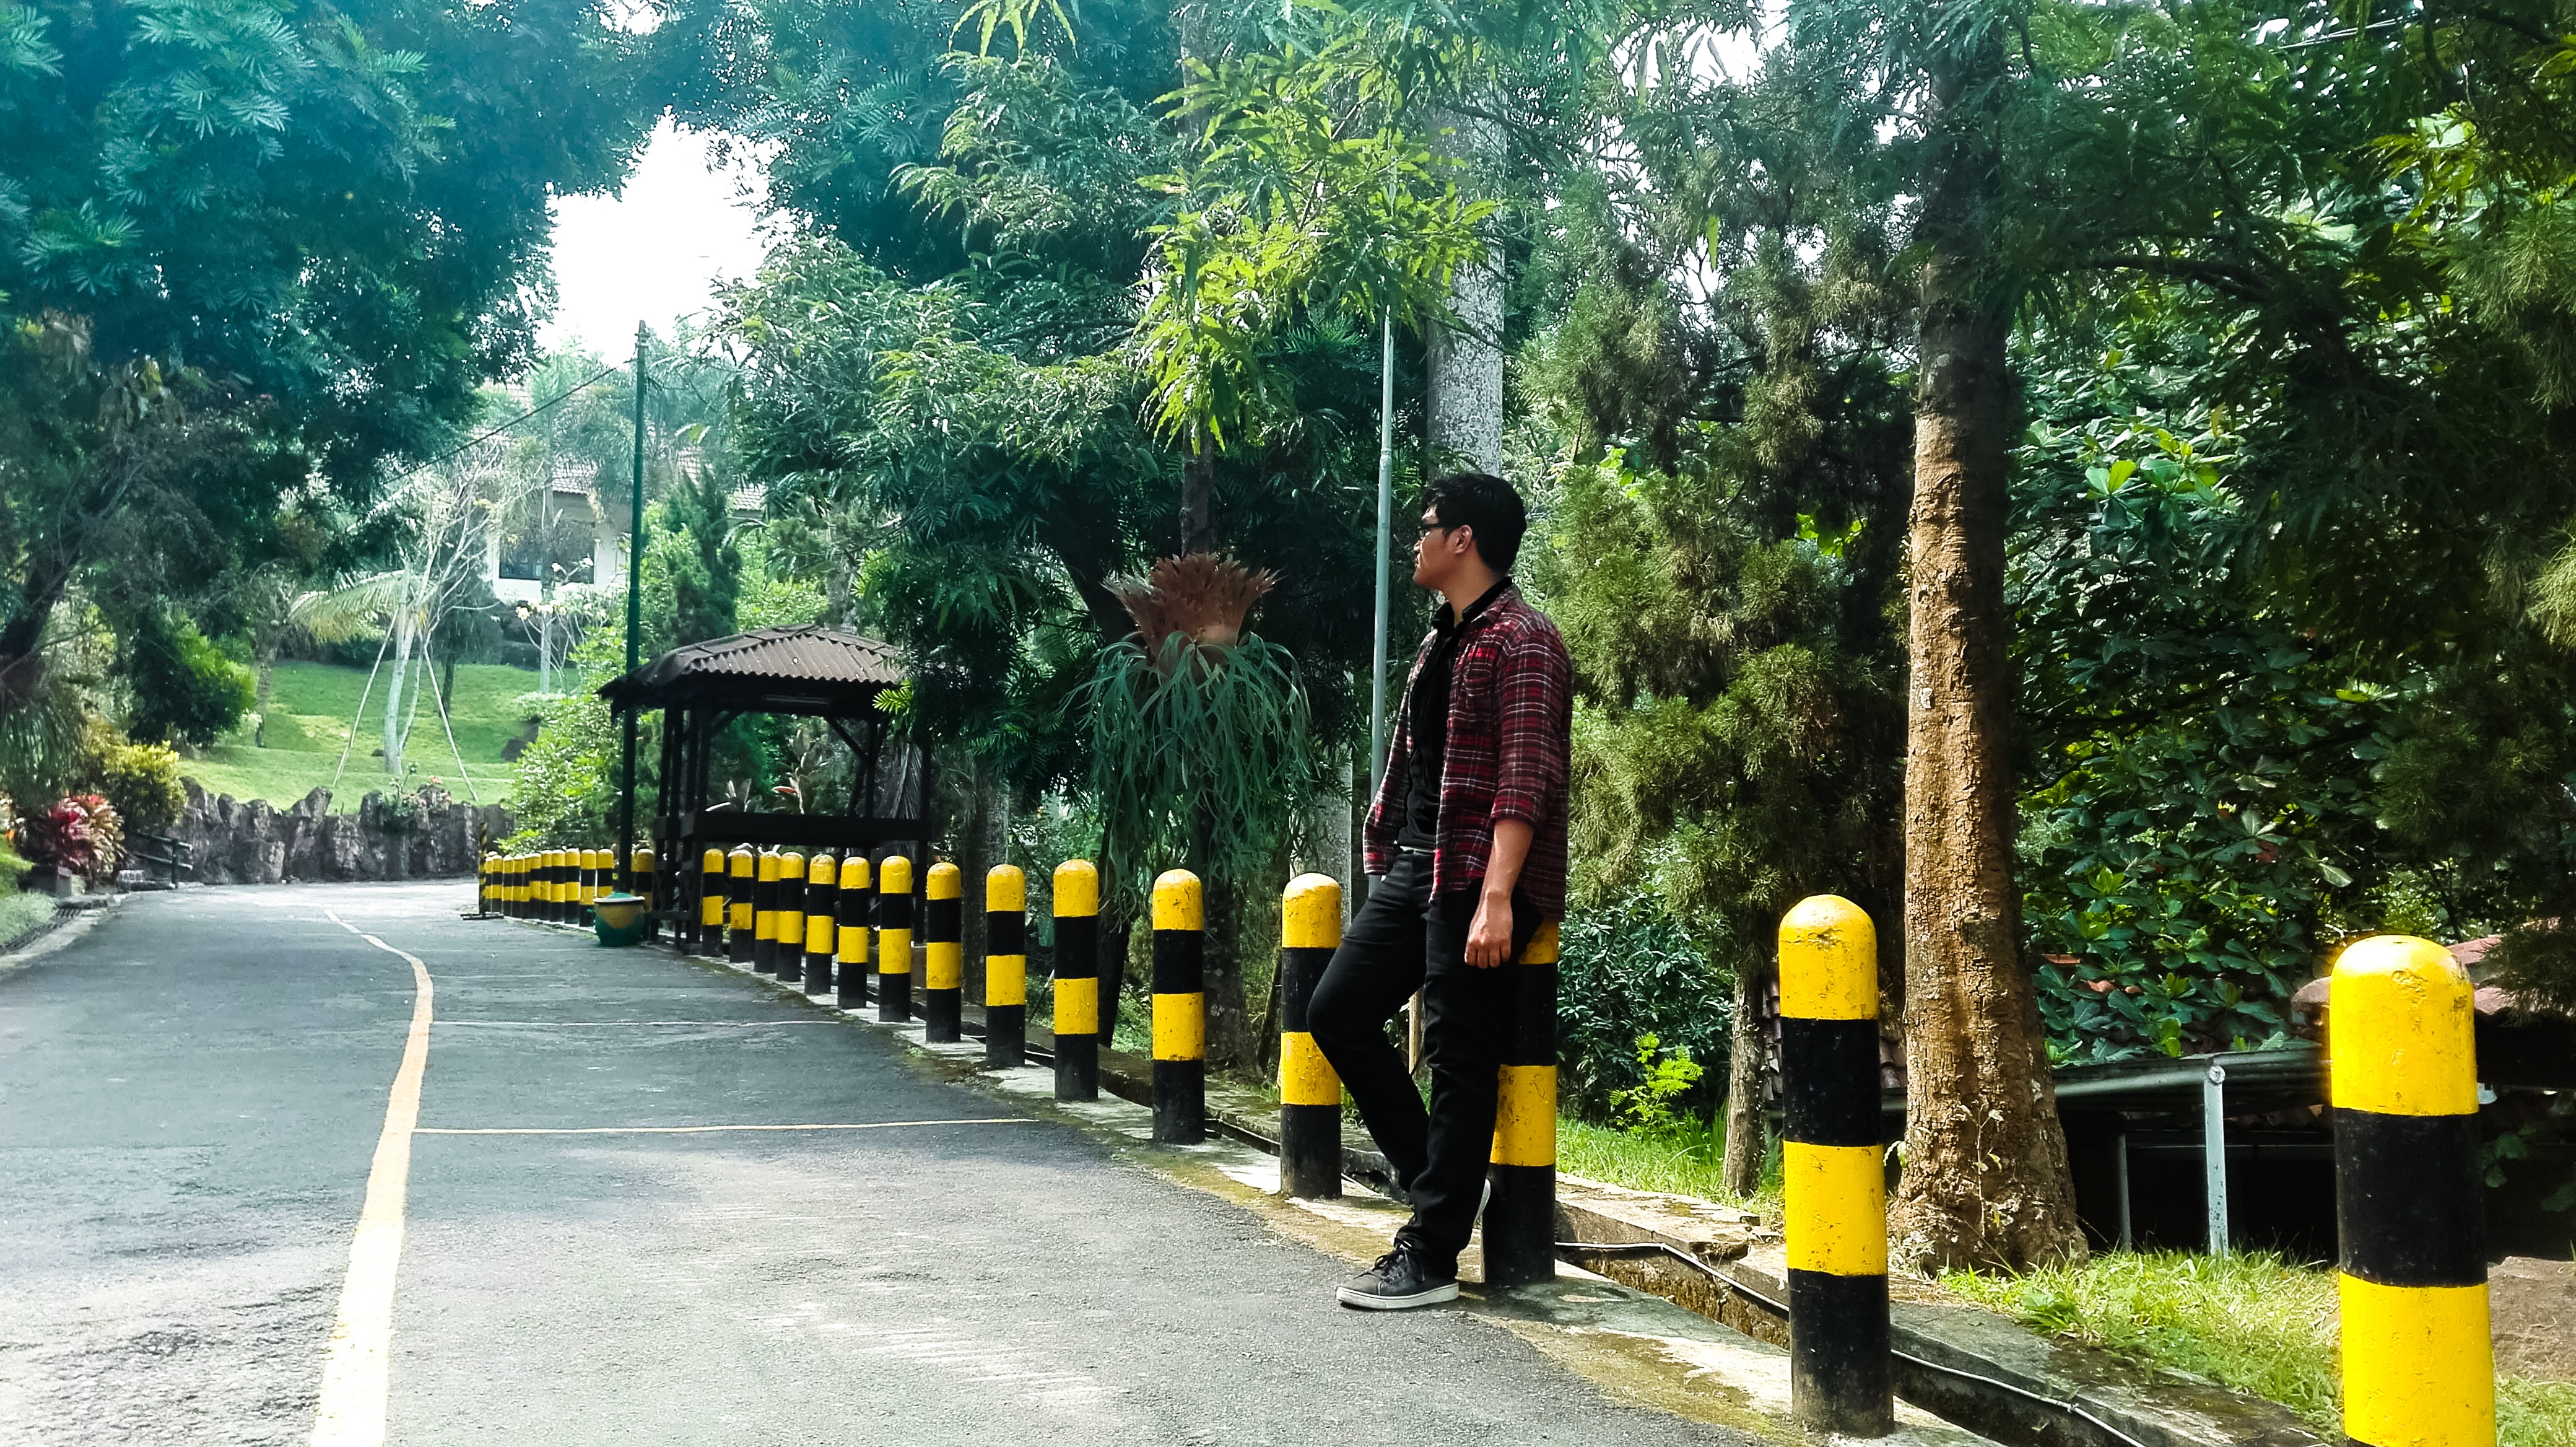
tree, nature, path, pedestrian, plant, road, street, asphalt, travel, recreation, vehicle, leisure, lane, infrastructure